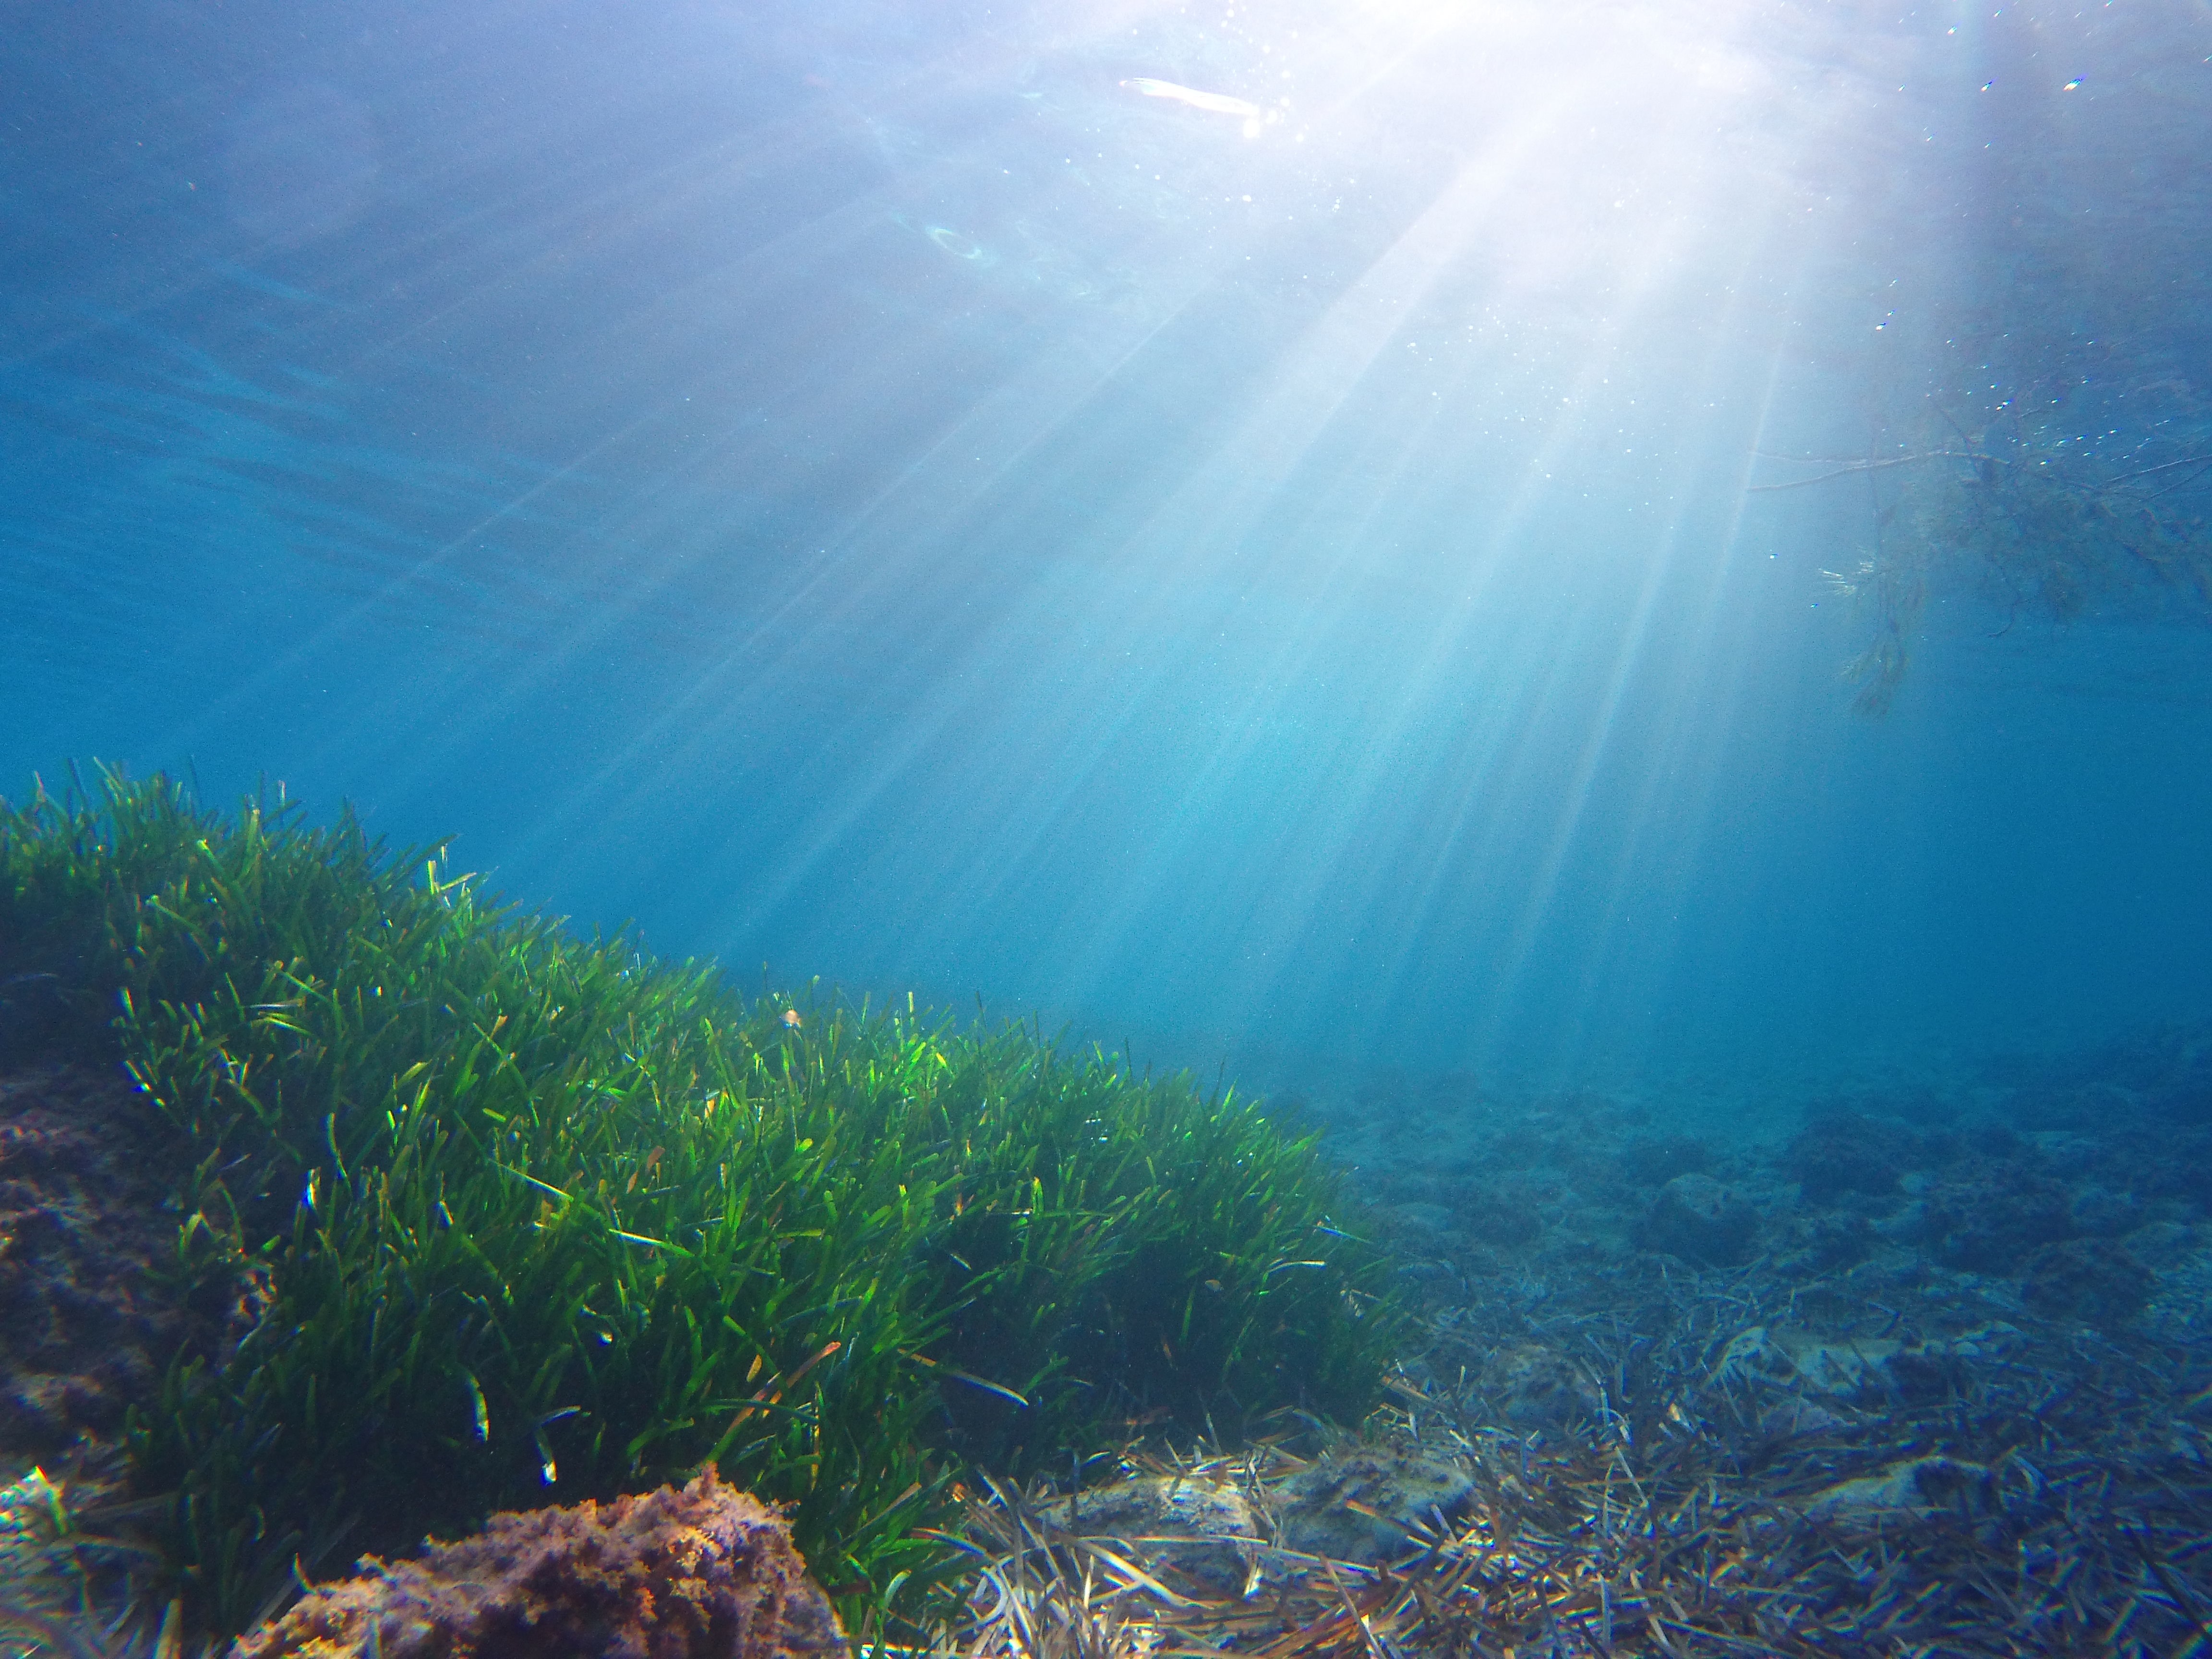
sea, ocean, sunlight, underwater, biology, coral reef, reef, habitat, marine biology